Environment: real
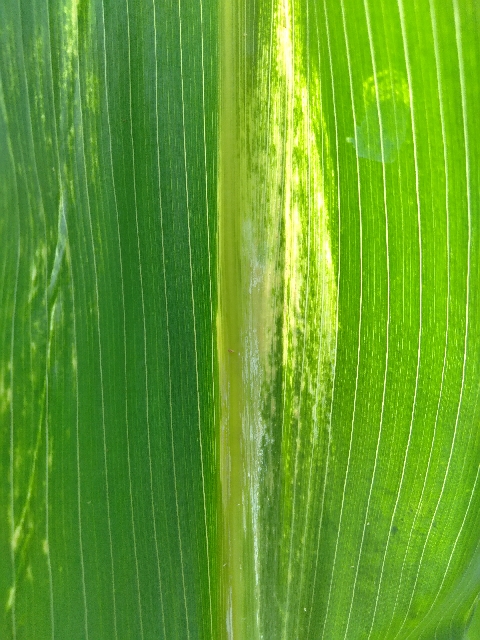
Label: lethal_necrosis